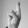
ASL letter: R